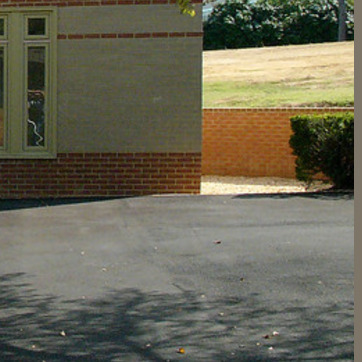
Material: brick